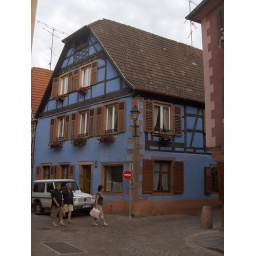
The blue house in Ribeauville